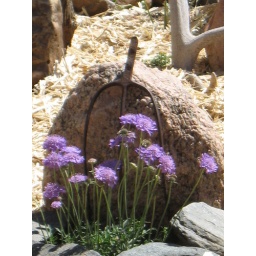
Pincushion flower in the rock garden - In front of an old pitch fork head